United States Coast and Geodetic Survey

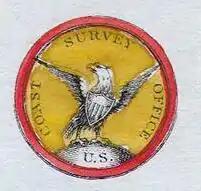
United States Coast Survey emblem from 1853 map

Ever since it began operations, the Coast Survey had faced hostility from politicians who believed that it should complete its work and be abolished as a means of reducing U.S. government expenditures, and Hassler and Bache had fought back periodic attempts to cut its funding. By 1850, the Coast Survey had surveyed enough of the U.S. coastline for a long enough time to learn that – with a few exceptions, such as the rocky coast of New England – coastlines were dynamic and required return visits by Coast Surveyors to keep charts up to date. In 1858, Bache for the first time publicly stated that the Coast Survey was not a temporary organization charged with charting the coasts once, but rather a permanent one that would continually survey coastal areas as they changed over time.